South Asian foreign policy of the Barack Obama administration

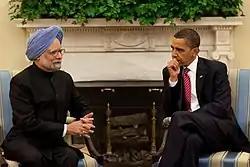
Obama and Indian Prime Minister Manmohan Singh, November 2009.

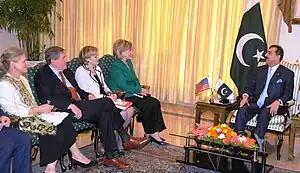
Clinton with Pakistani prime minister Yousaf Raza Gillani during an October 2009 visit to Islamabad.

India was not one of the countries the new secretary of state Hillary Clinton visited on her first multi-nation visit to Japan, Indonesia, South Korea and China in February 2009. The "Foreign Policy" magazine reported that even though Foreign Policy Staff of the Bush administration had recommended India as a "key stop" during any such official tour of Asia, Clinton decided not to visit New Delhi.